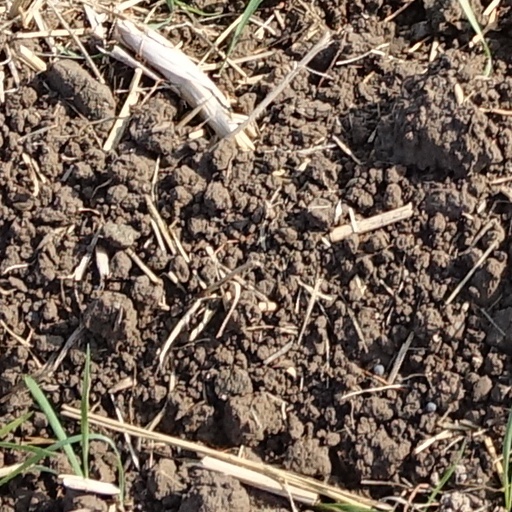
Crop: wheat